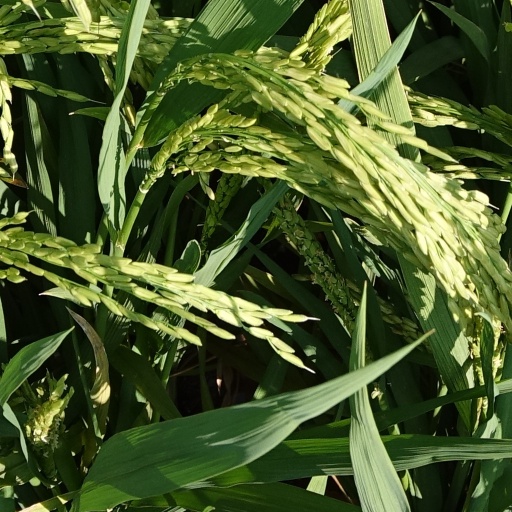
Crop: rice